Axel Bouteille

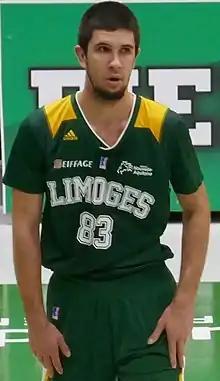
Bouteille with Limoges in 2017

Axel Bouteille (born 14 April 1995) is a French professional basketball player for Budućnost VOLI of the Prva A Liga and the Adriatic League. He is a 2.01 m (6 ft 7 in) tall small forward.